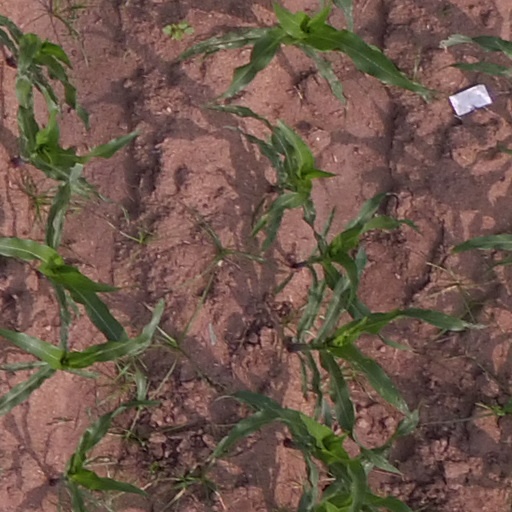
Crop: maize; corn